Carlos Bianchi

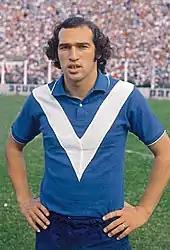
Bianchi in Vélez Sársfield, c. 1970

Like some many other Argentine men's footballers, Bianchi gave his first steps playing "baby fútbol", a five-a-side variant of futsal mainly played by children and youth, practised on smaller surfaces (usually parquetry, cement or synthetic grass). At 11 years old, Bianchi started playing for Club Ciclón de Jonte, a type of subsidiary of Vélez Sarsfield A representative of the club saw Bianchi's potential and took him to play at the youth divisions of Vélez Sársfield. By the time he was 16 yo, Bianchi had been promoted to the third division.